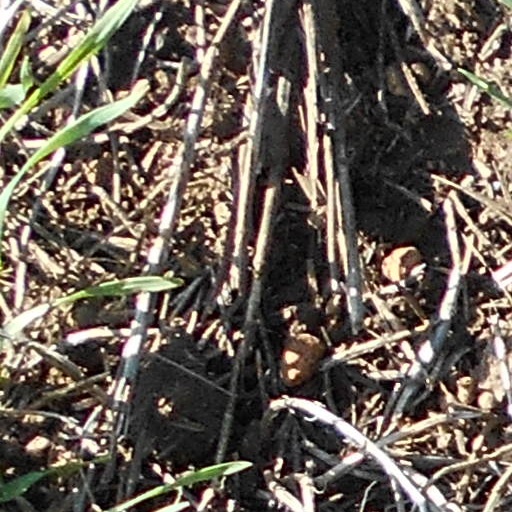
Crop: wheat